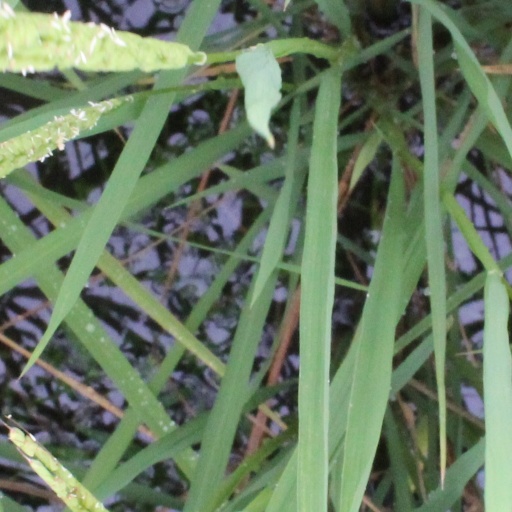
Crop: rice